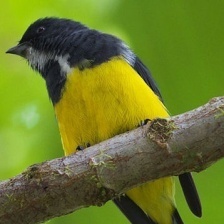
Species: YELLOW BELLIED FLOWERPECKER
Scientific name: DICAEUM MELANOXANTHUM